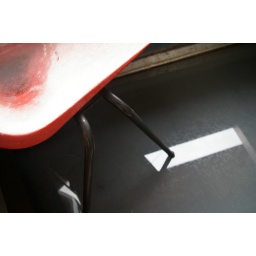
chair in water